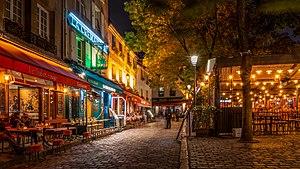
La place du Tertre est située sur la butte Montmartre, dans le quartier de Clignancourt du 18ᵉ arrondissement de Paris, en France, à 130 m d'altitude.